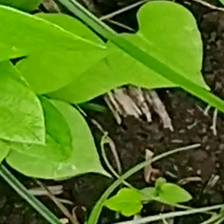
Weed species: Obscure_morning _glory(Ipomoea obscura)